The Dregy of Dunbar

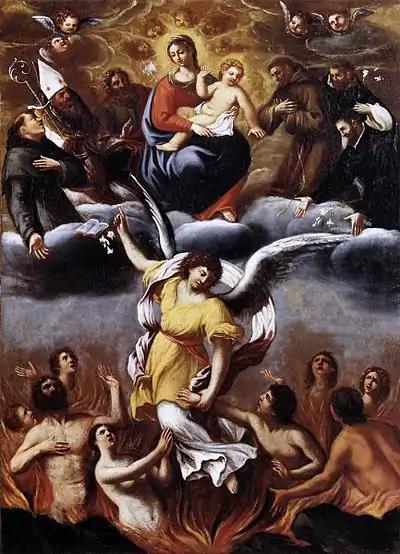
An angel releasing souls from purgatory. Ludovico Carracci. Sixteenth century.

A final appeal is made to abandon 'penance and abstinence' and to return before the start of Christmas celebrations.